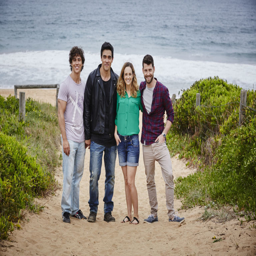
the family in tv soap opera